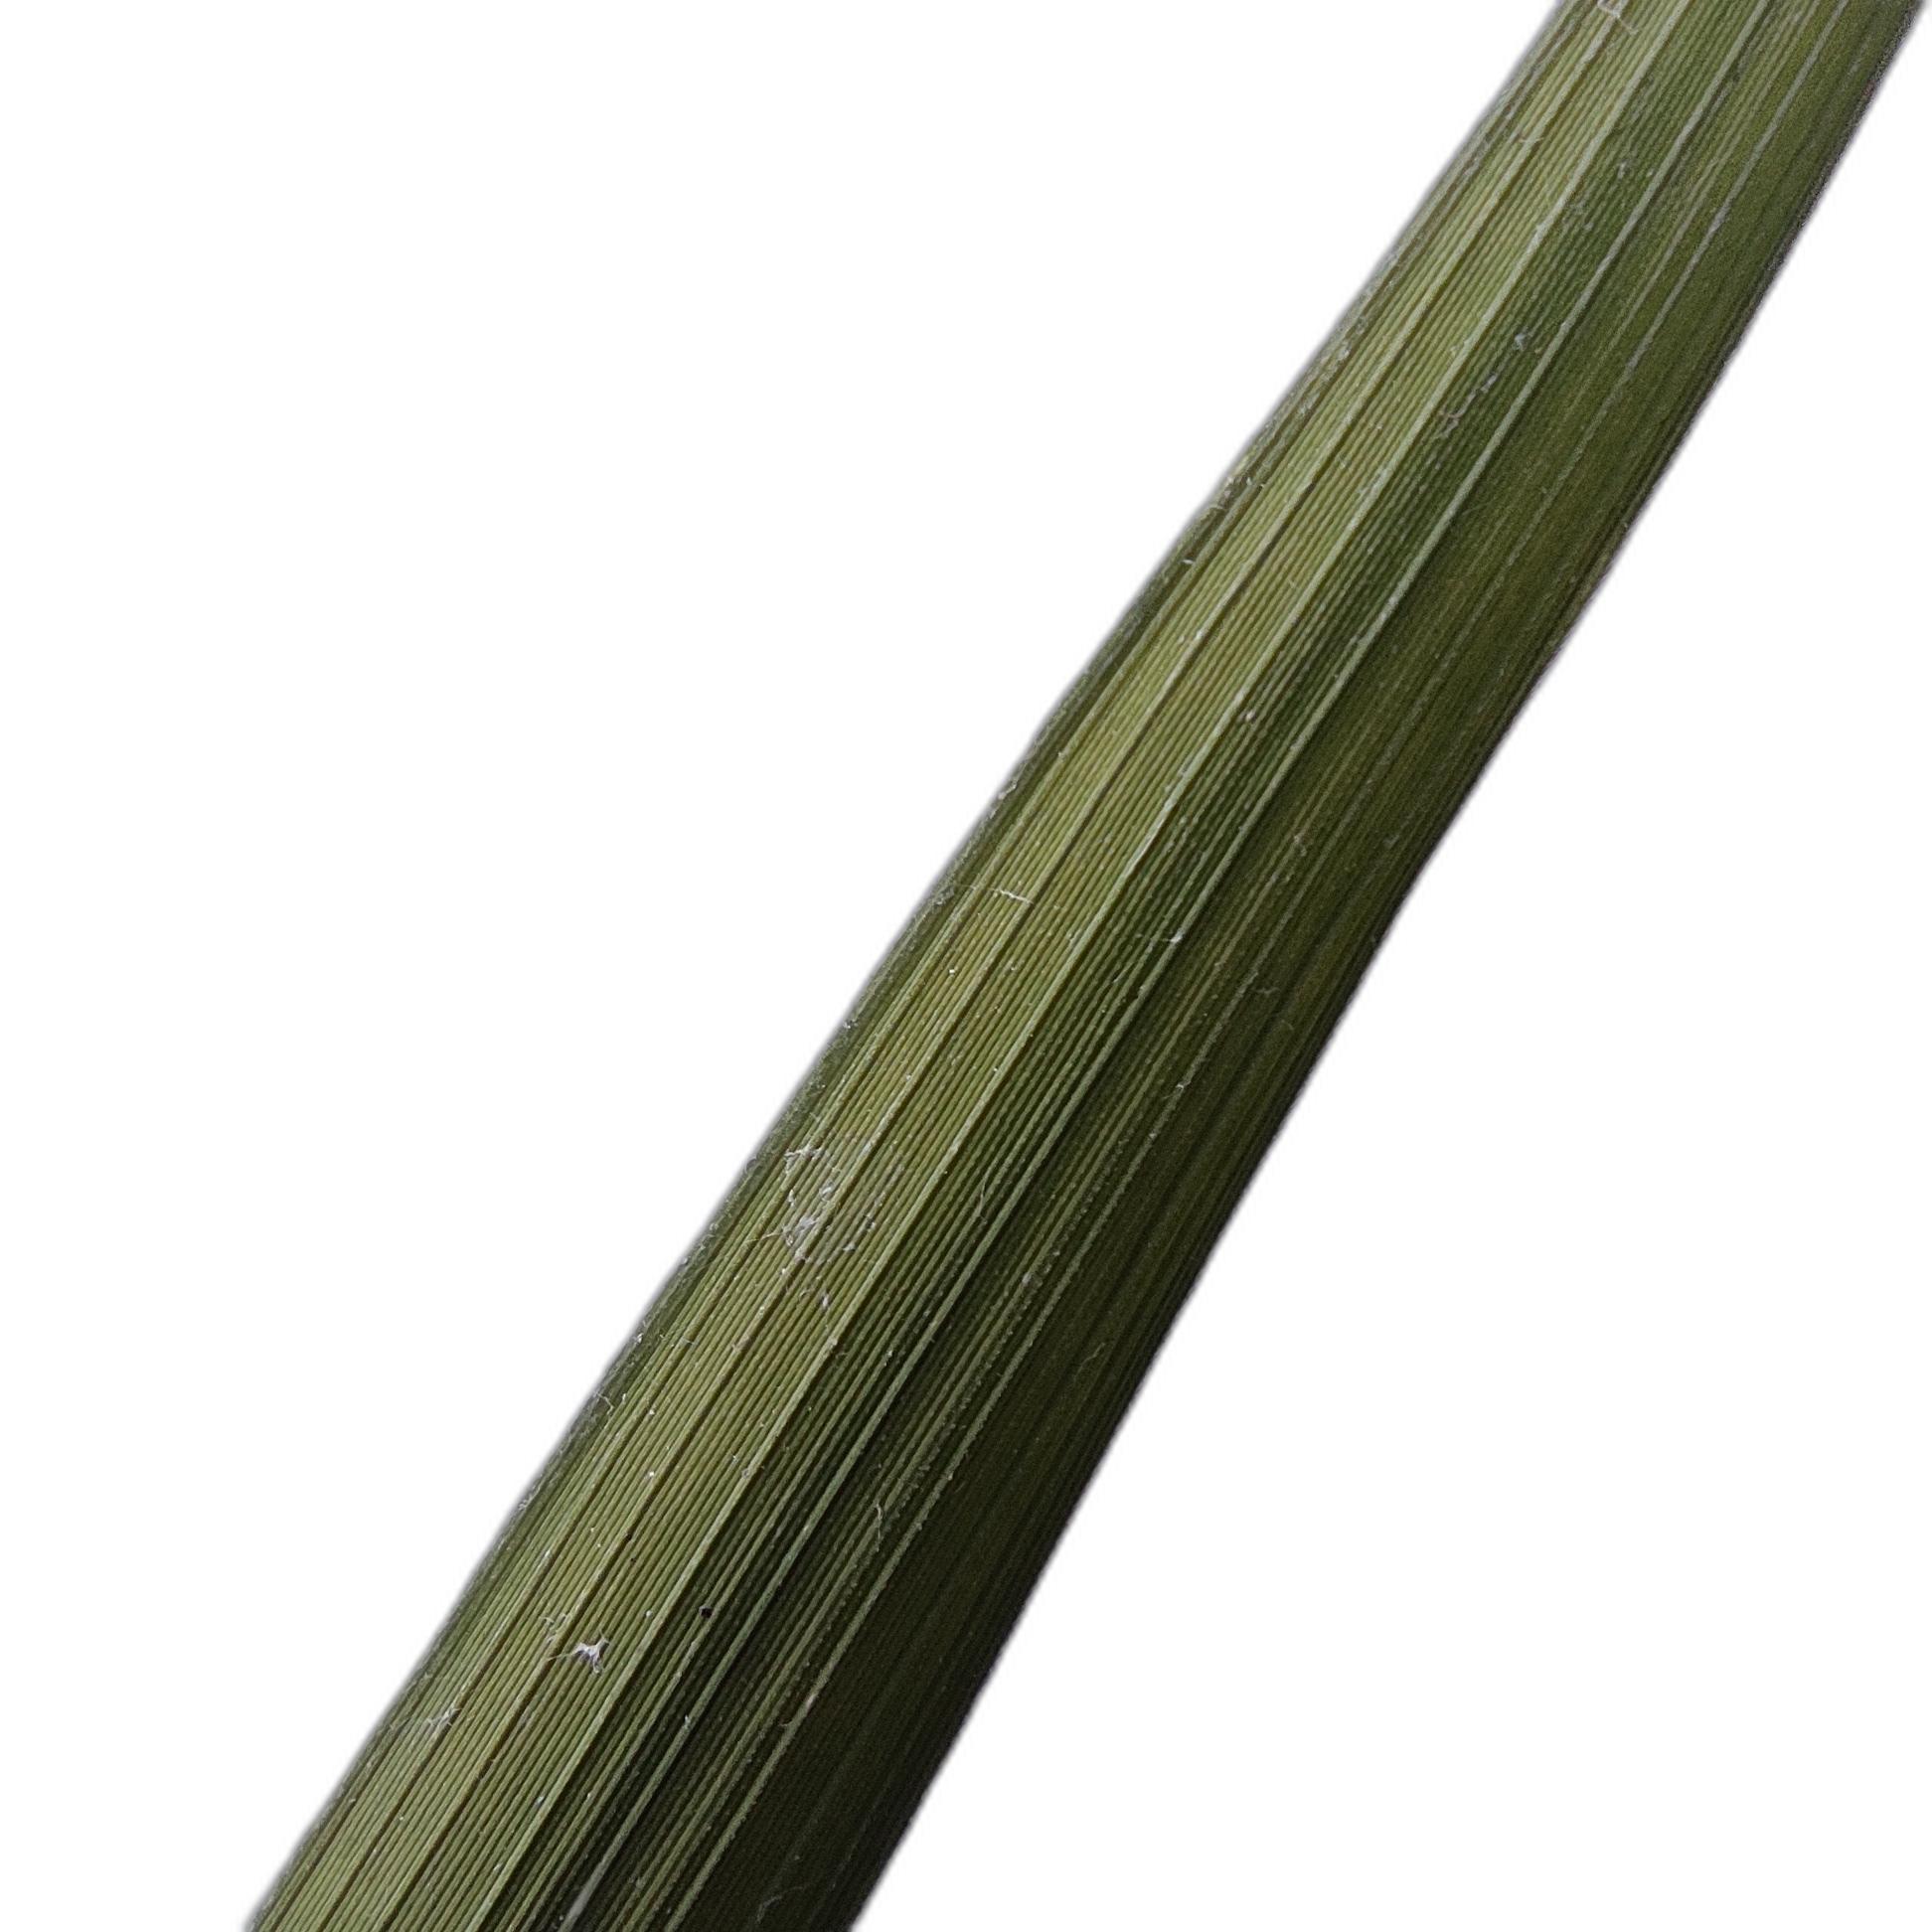
Label: Healthy